Isis Unveiled

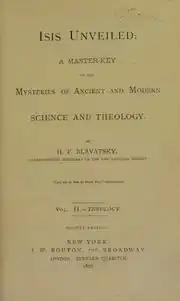
First edition titlepage

Isis Unveiled: A Master-Key to the Mysteries of Ancient and Modern Science and Theology, published in 1877, is a book of esoteric philosophy and Helena Petrovna Blavatsky's first major self-published major work text and a key doctrine in her self-founded Theosophical movement.